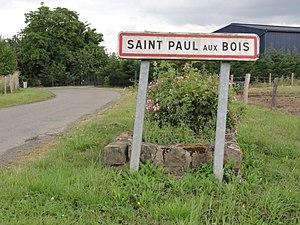
Saint-Paul-aux-Bois est une commune française située dans le département de l'Aisne, en région Hauts-de-France. Elle se situe près de Chauny.